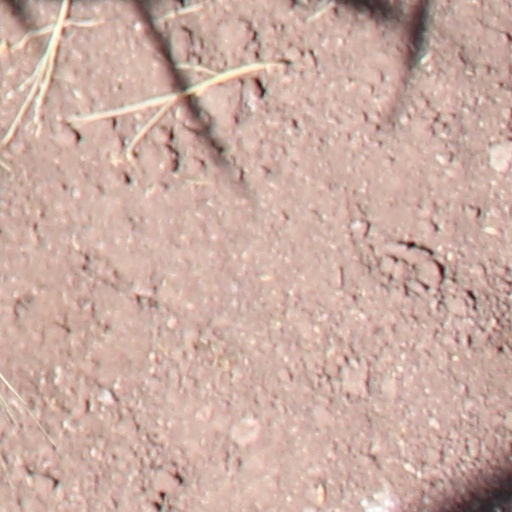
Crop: wheat